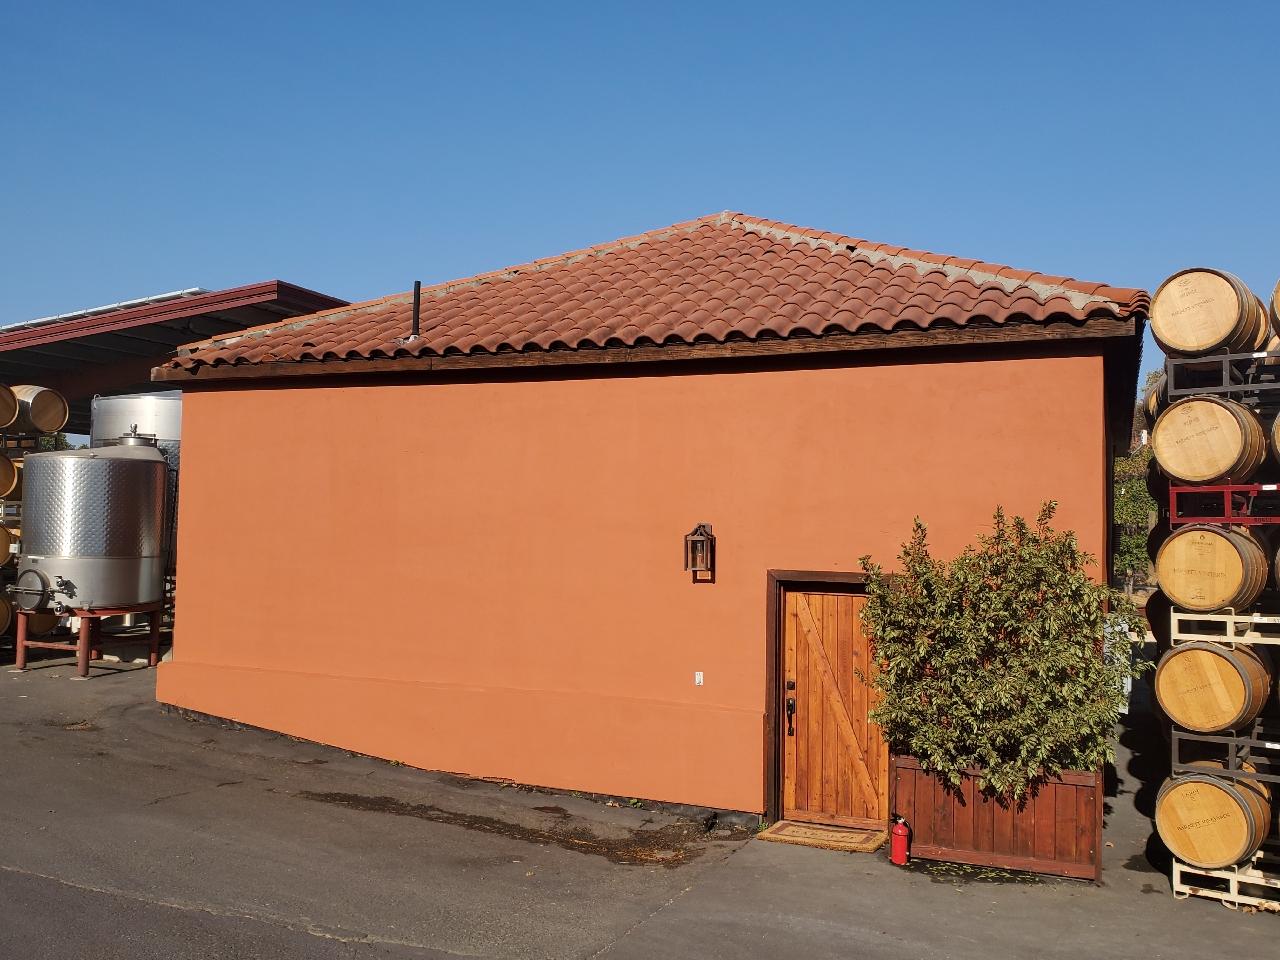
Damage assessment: no_damage